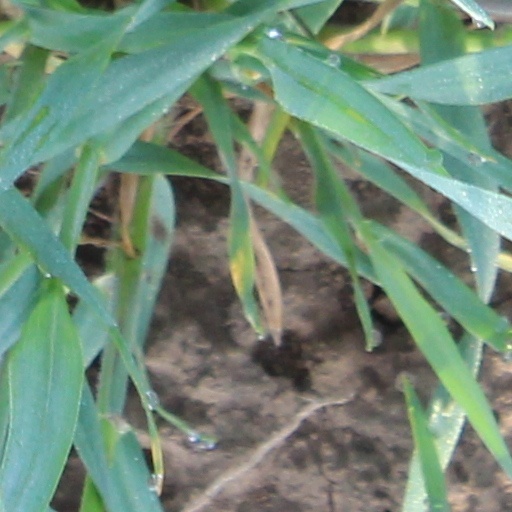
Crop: wheat